Estonia–Ukraine relations

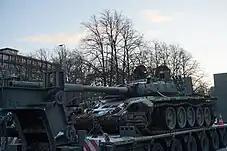
A damaged Russian T-72 tank was transported to Tallinn from Kyiv in late February 2023. The tank was put on display in Freedom Square, Tallinn

Estonia and the Ukrainian Soviet Socialist Republic recognized each other with an agreement signed on November 25, 1921.